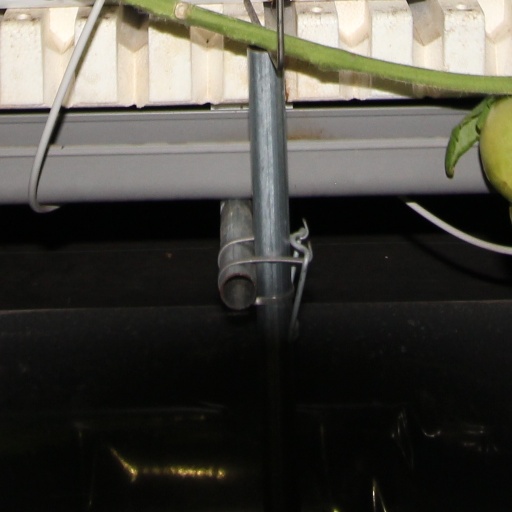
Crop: tomato